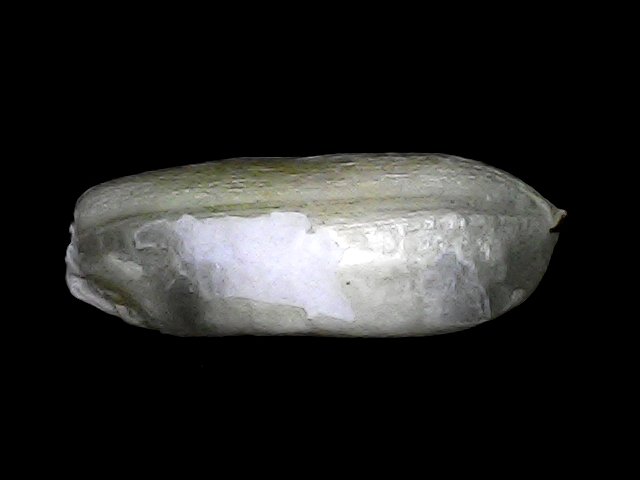
Rice variety: BRRI74